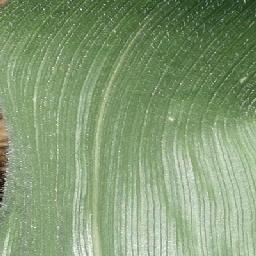
Label: Corn___healthy